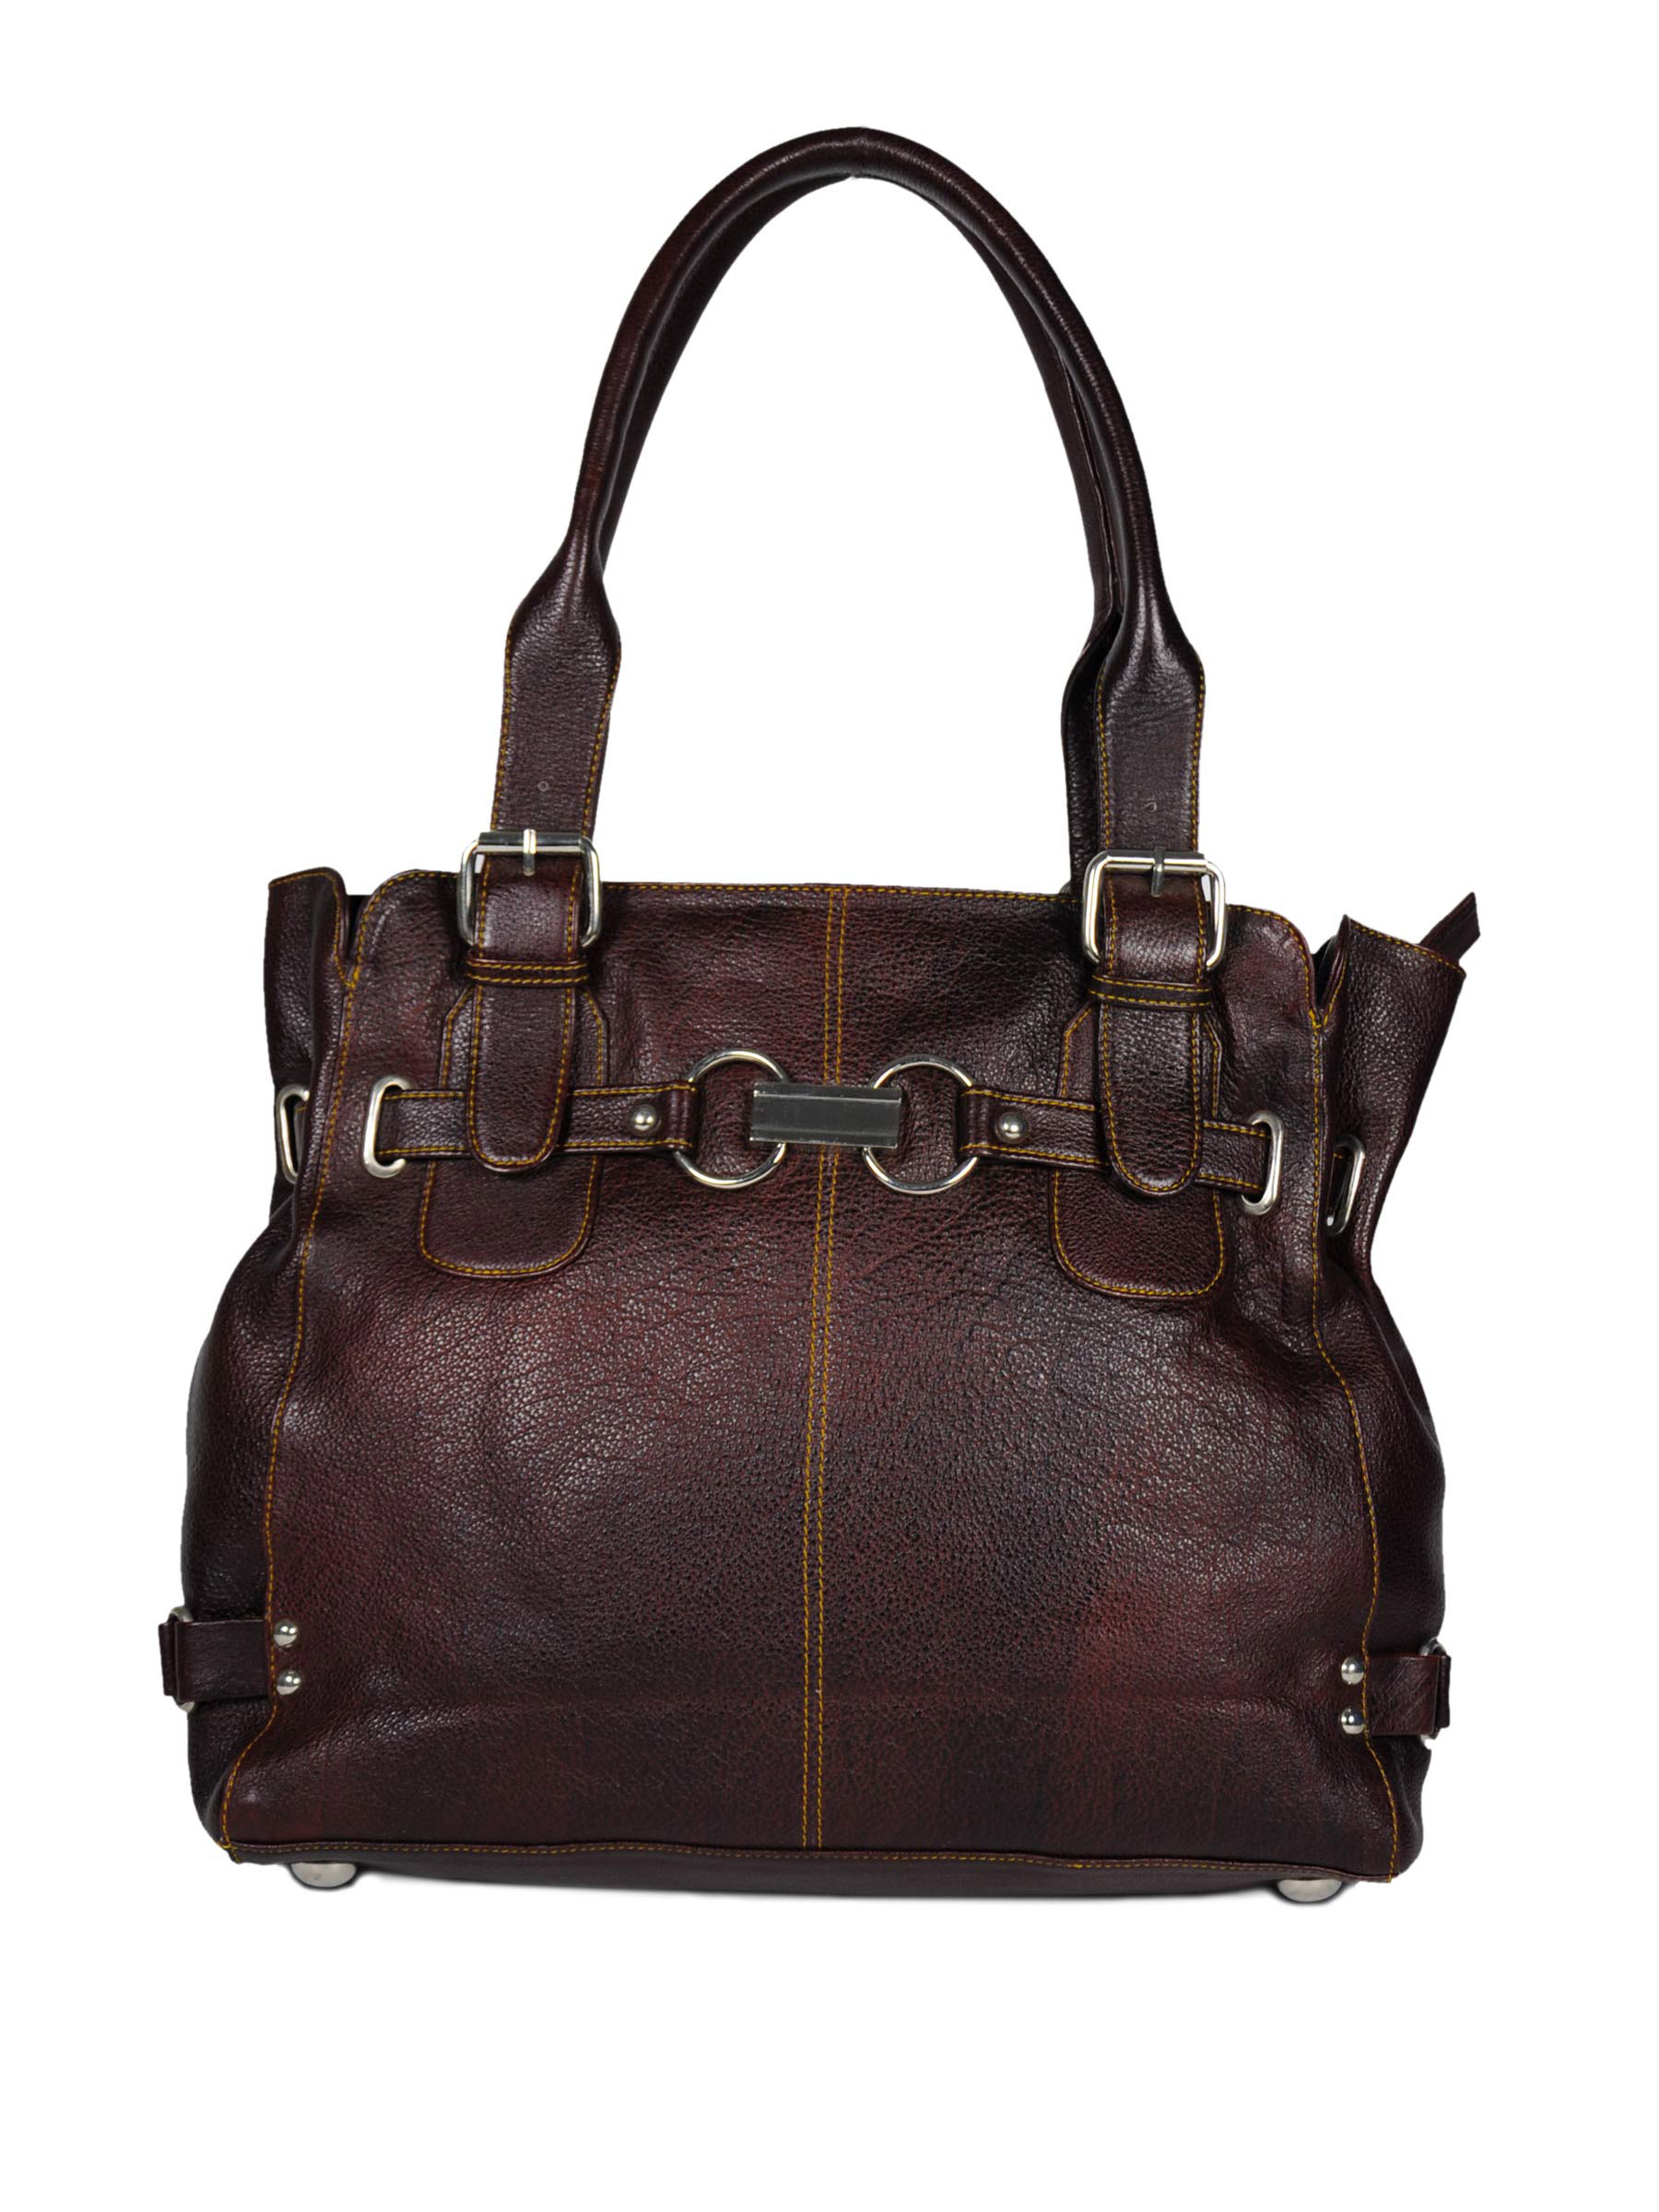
Murcia Women Brown Brown Handbags
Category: Accessories / Bags / Handbags
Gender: Women
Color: Brown
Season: Winter 2015
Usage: Casual